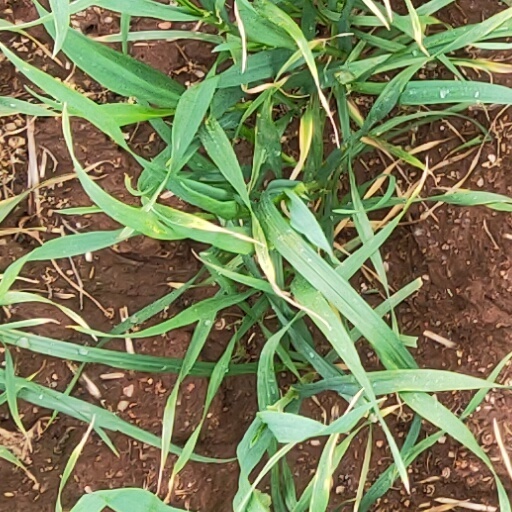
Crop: wheat